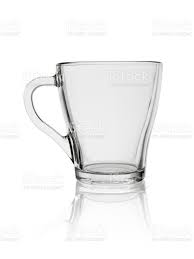
Waste category: glass